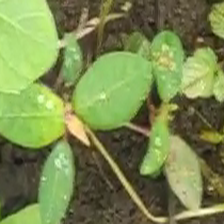
Weed species: Moti_dudhi(Euphorbia_geneculata_L)